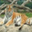
Label: tiger